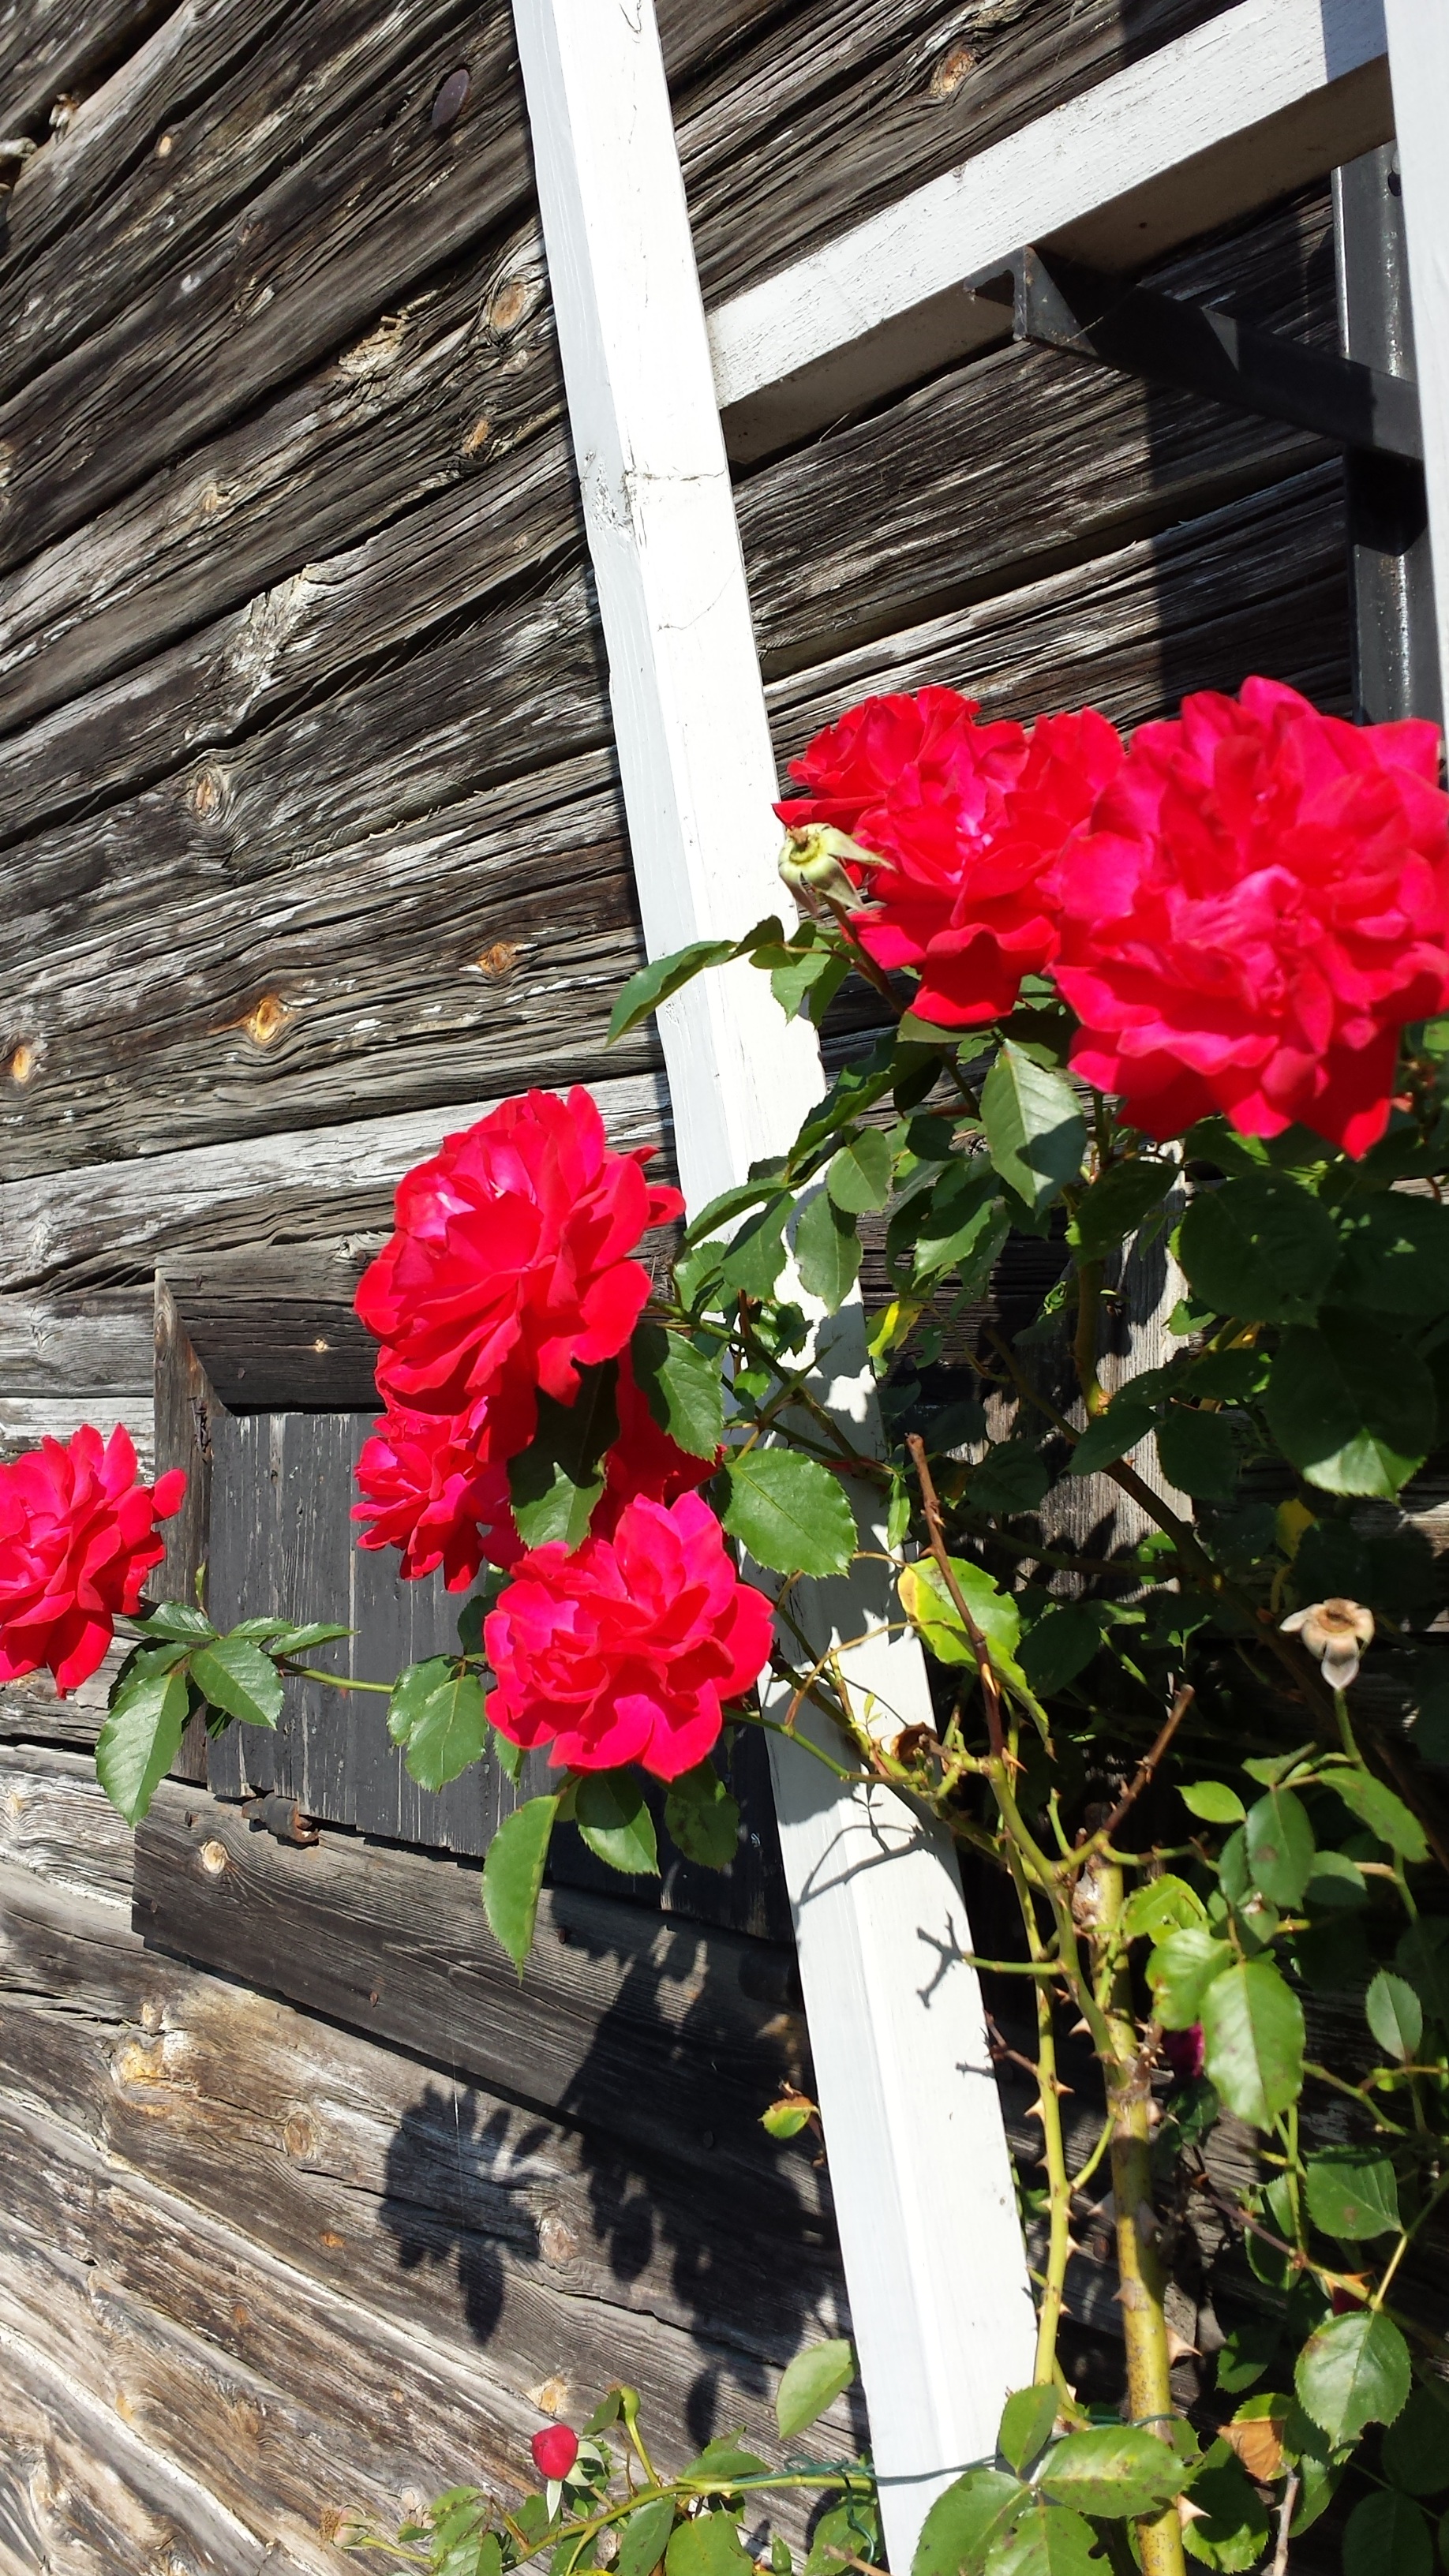
plant, leaf, flower, petal, window, summer, rose, spring, red, garden, pink, flora, roses, shrub, floristry, flowering plant, garden roses, rose family, torp, annual plant, rose order